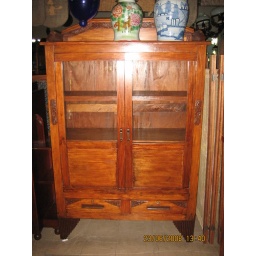
A 1930's plate display or book cabinet. Photographed in an antique dealer's shop in Manila.